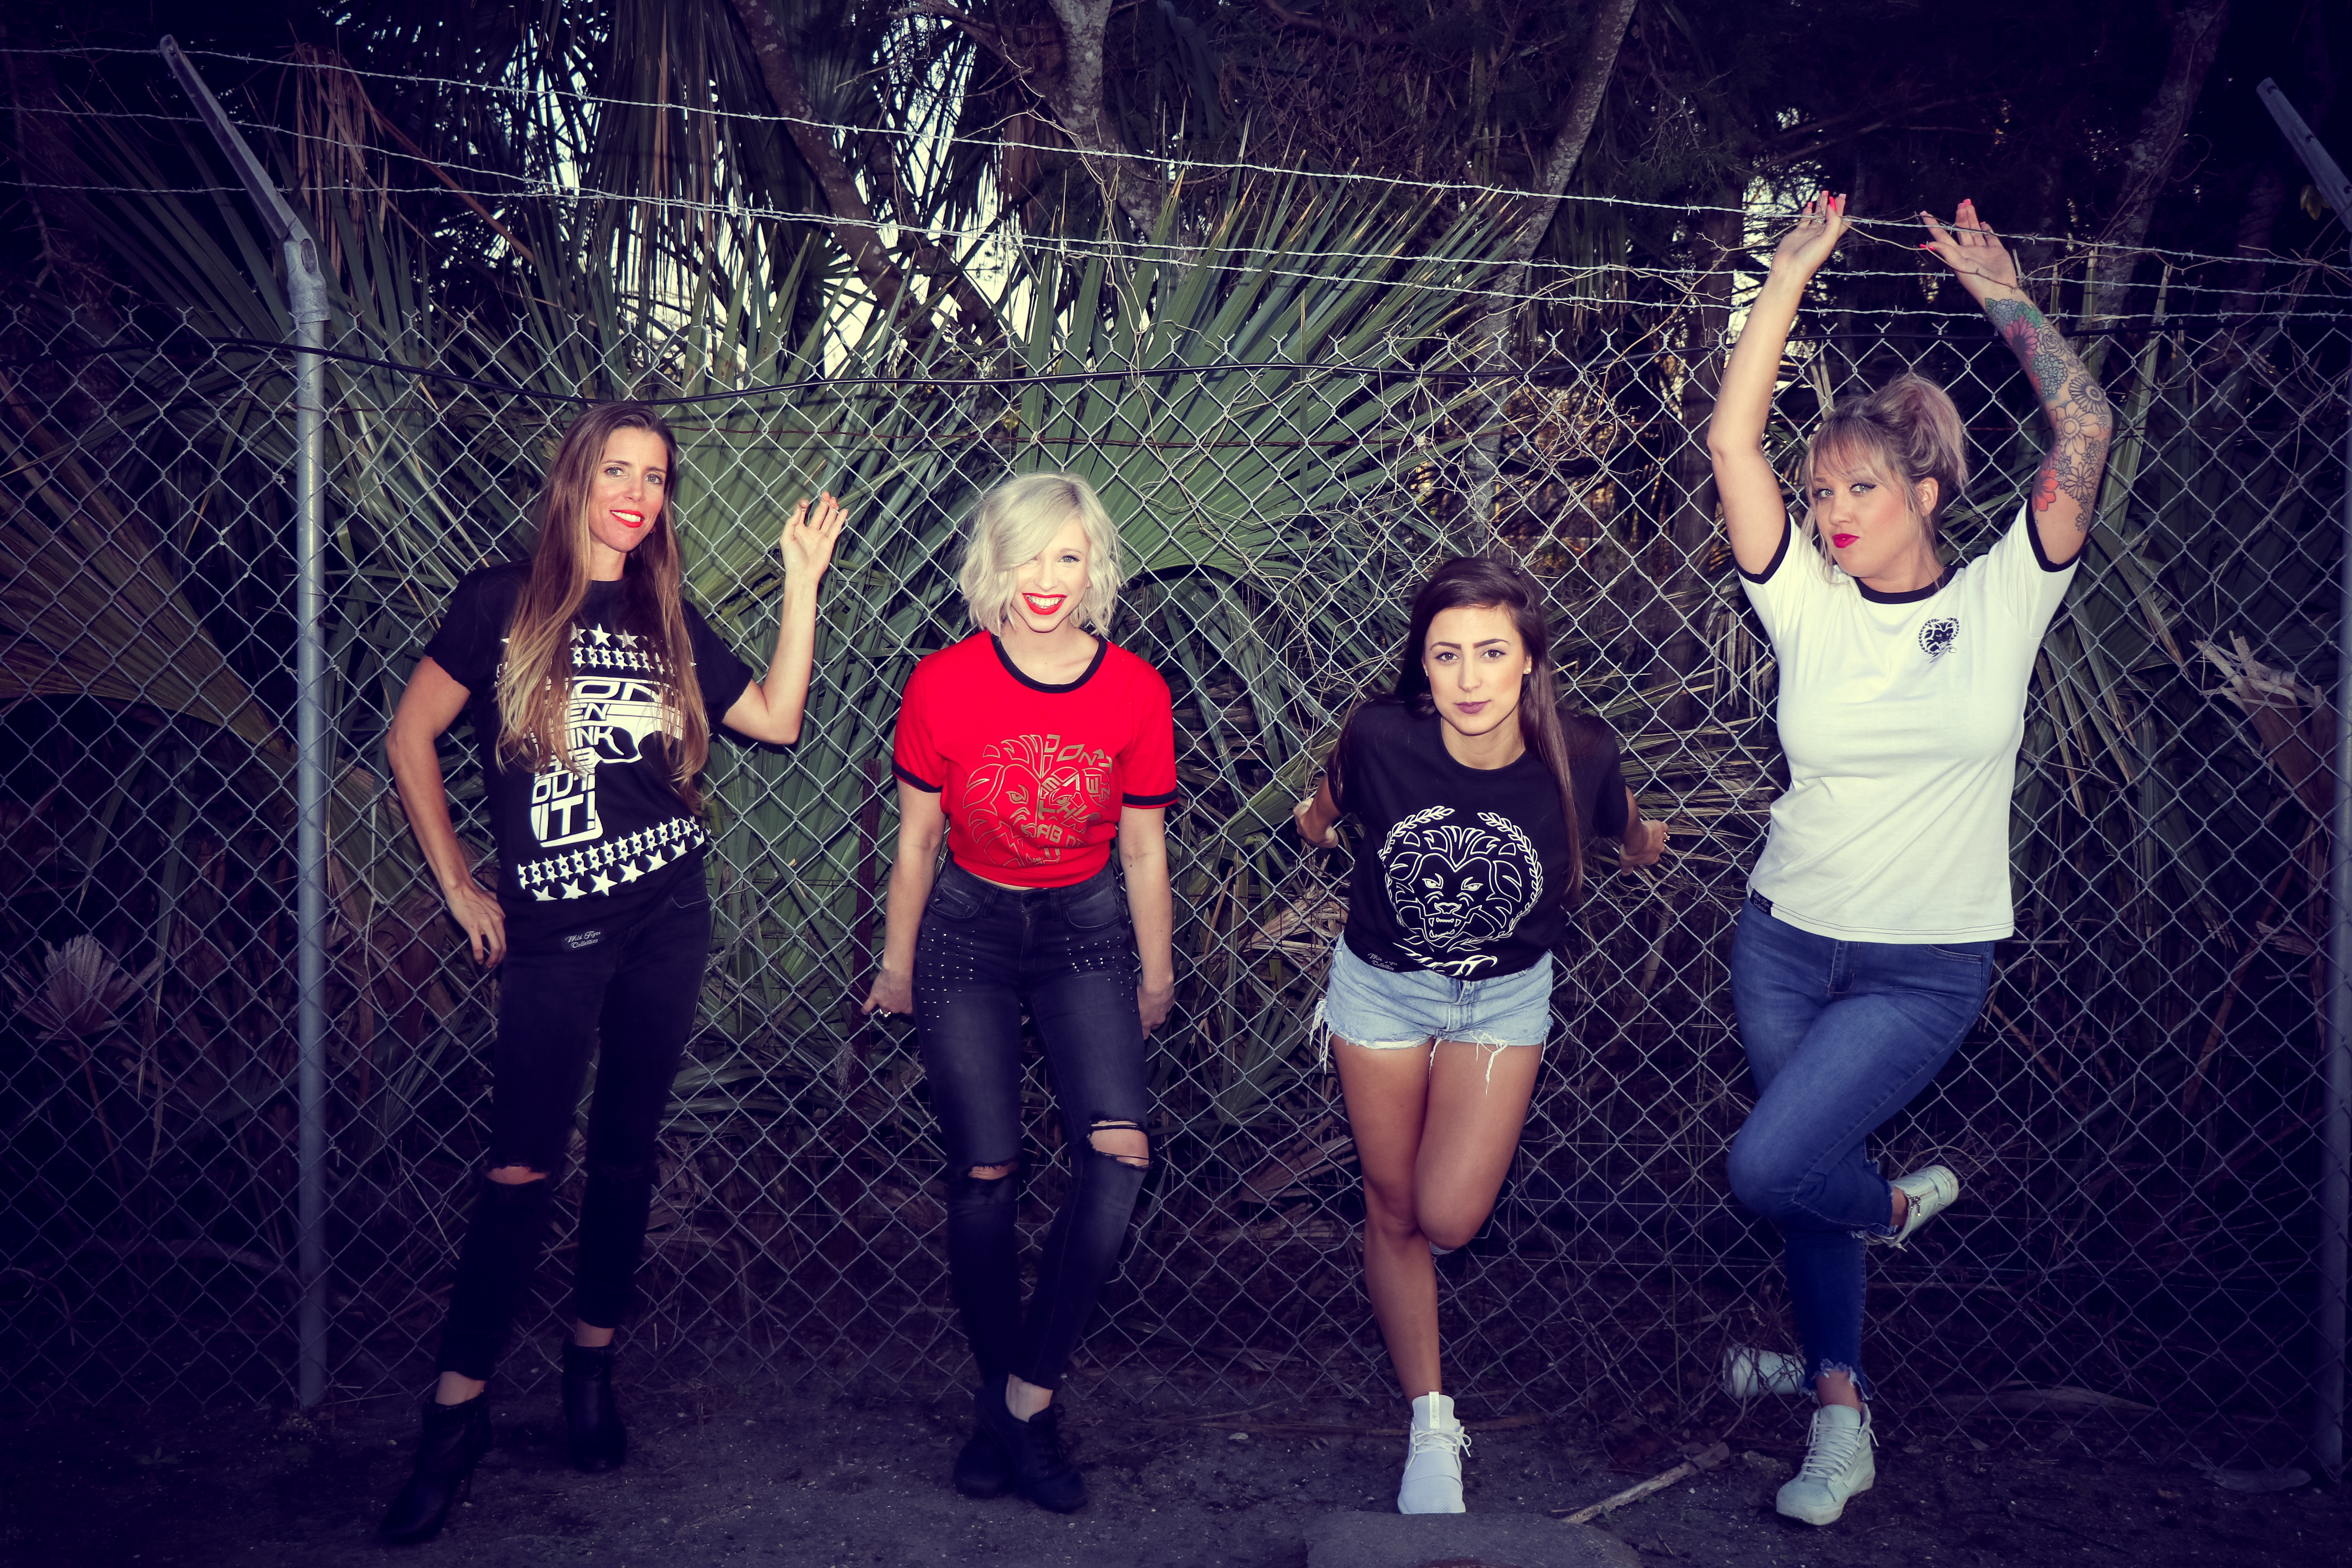
fun, sky, cool, photography, event, night, performance, leisure, smile, team, flash photography, midnight, dance